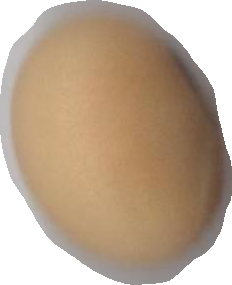
Variety: Anjasmoro